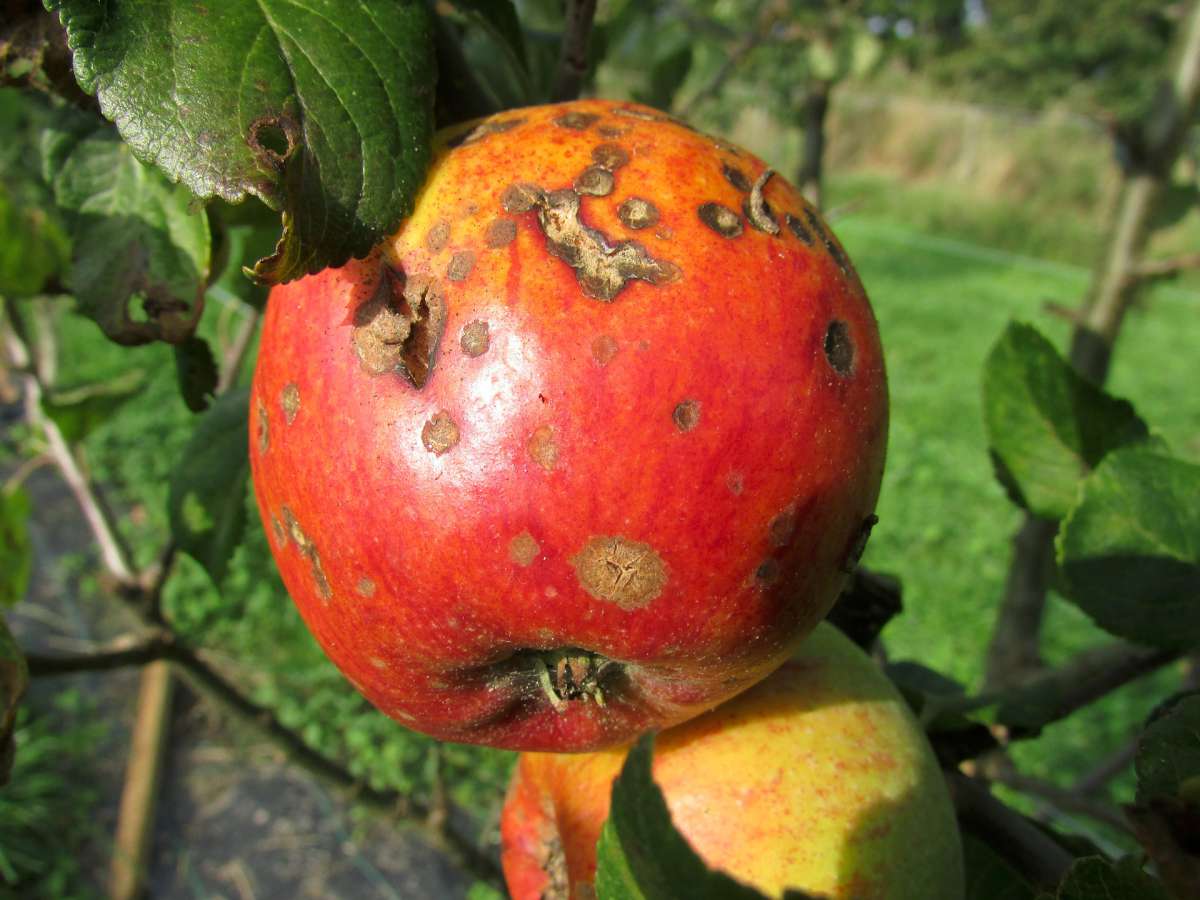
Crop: apple
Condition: scab